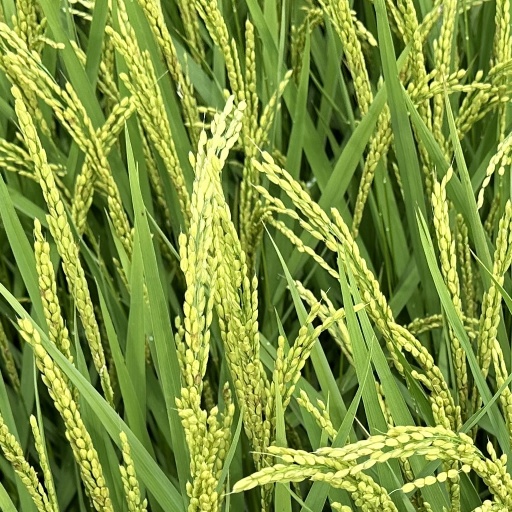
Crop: rice